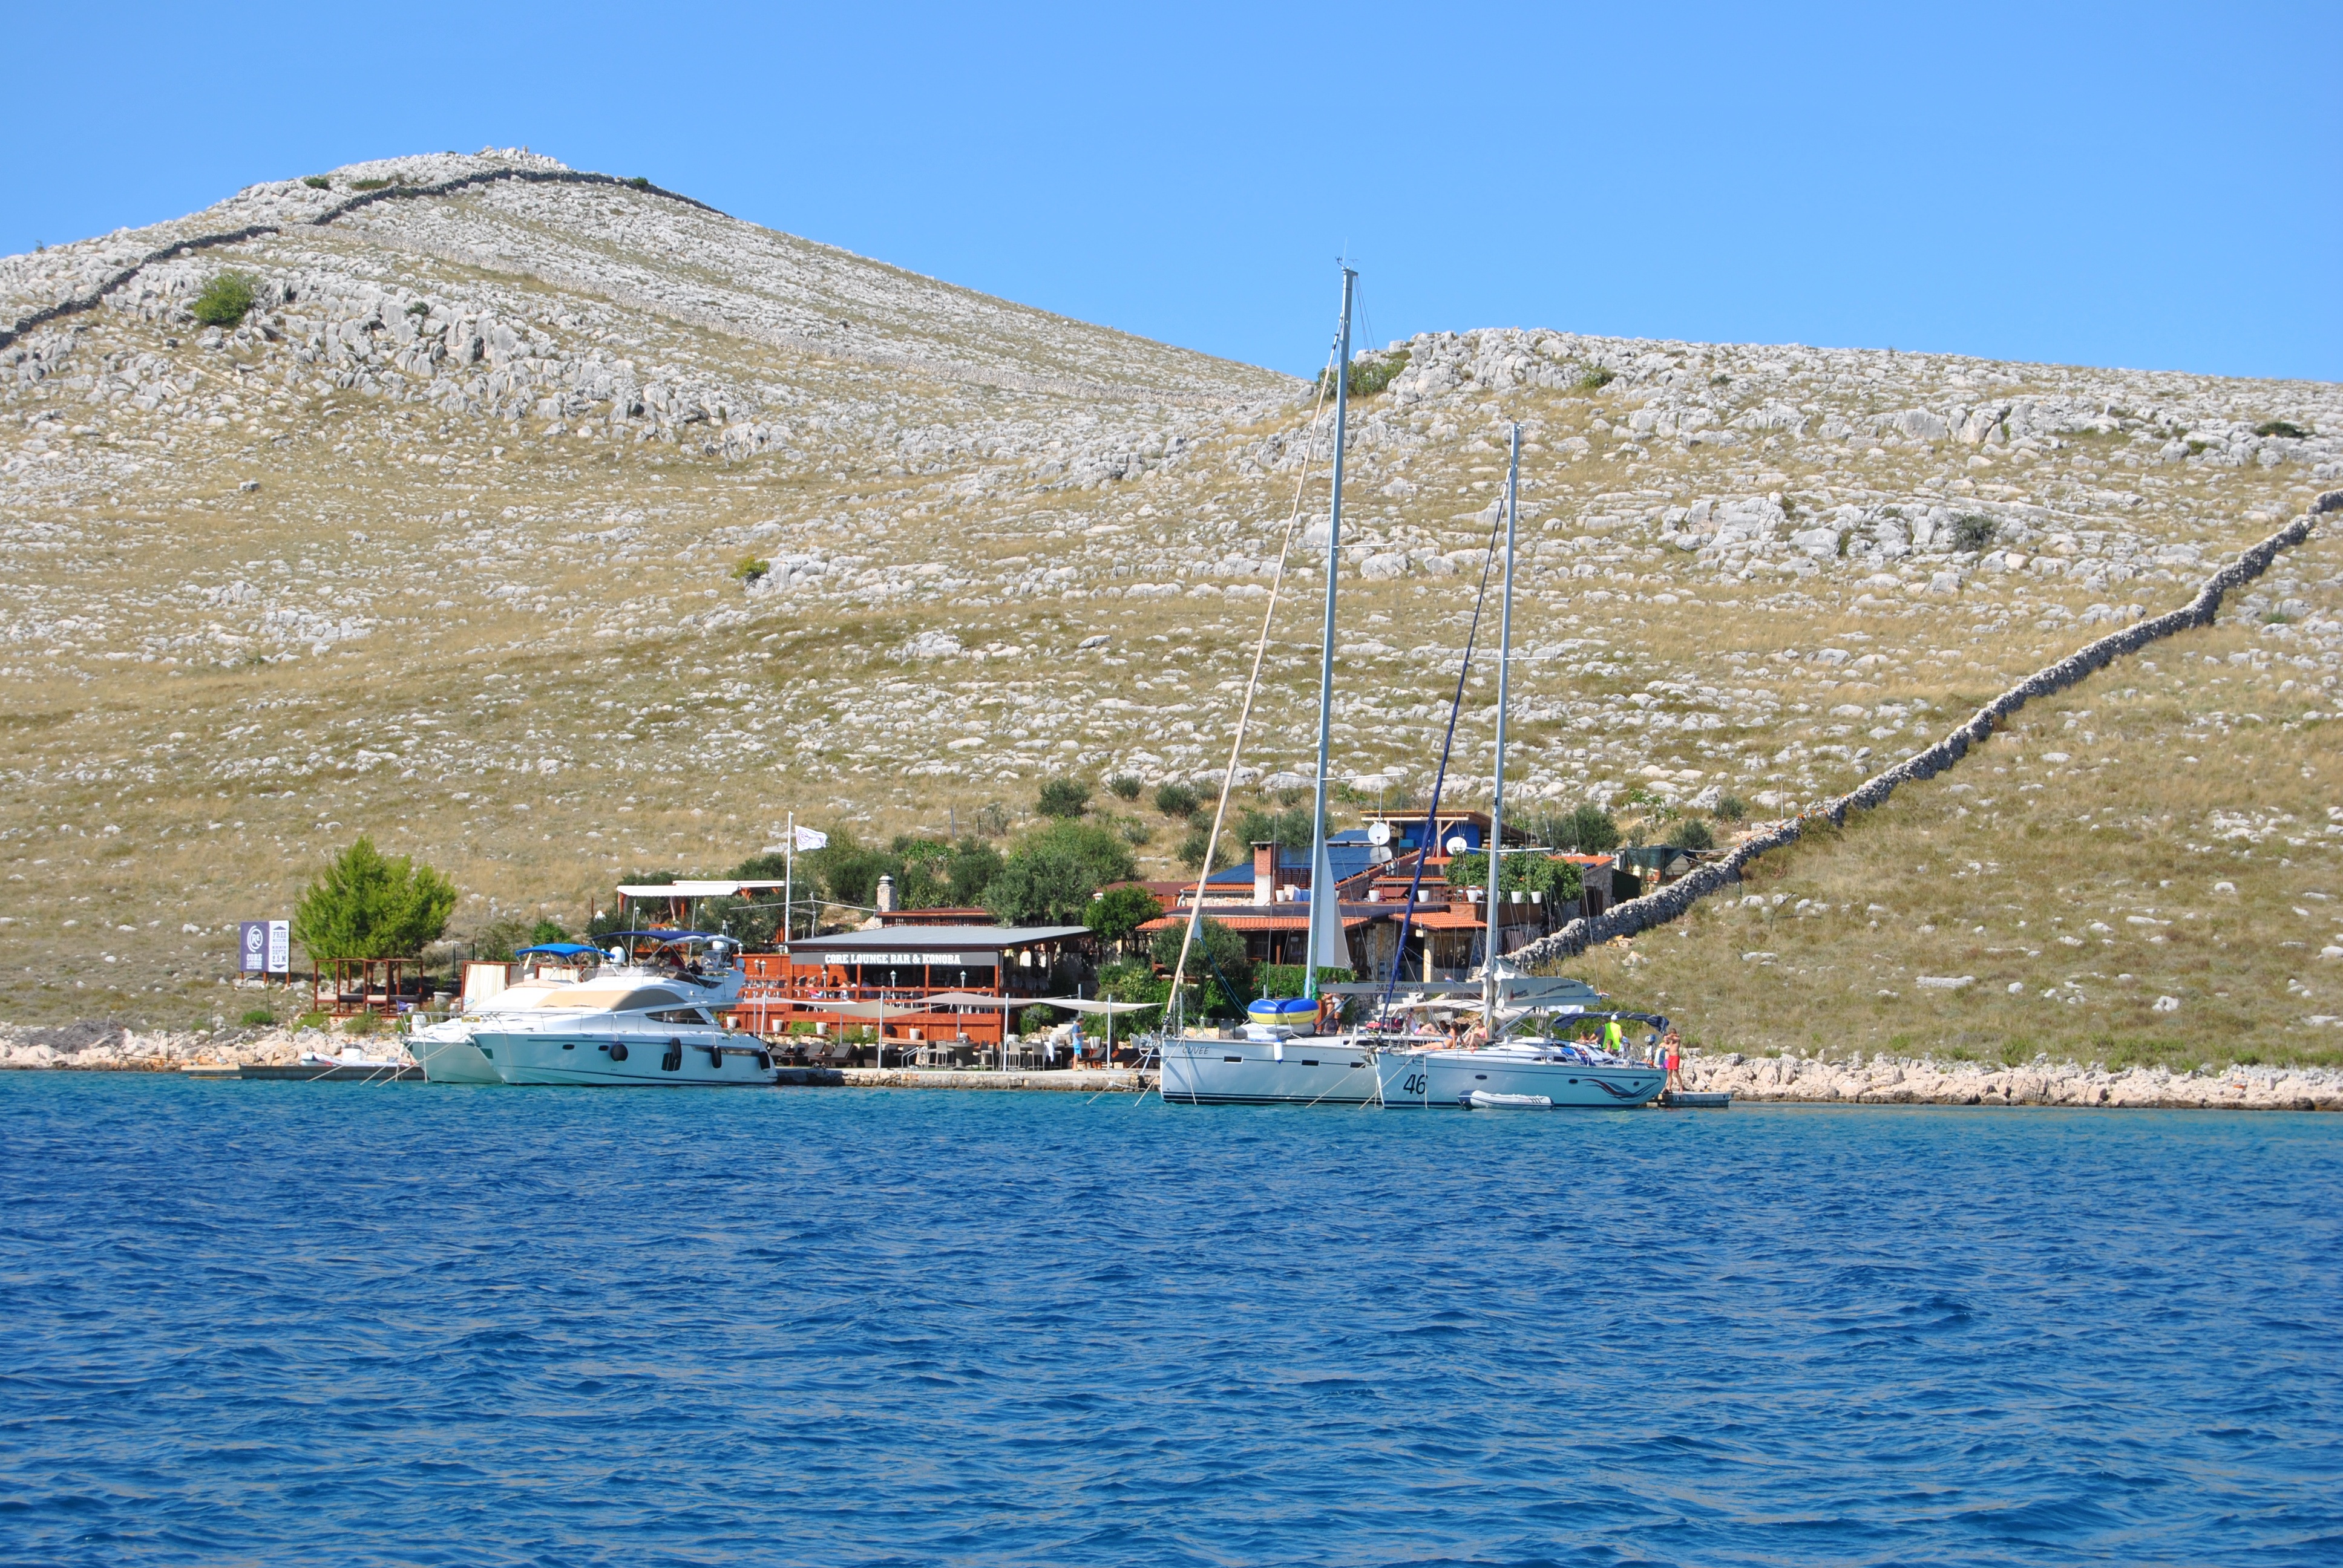
sea, coast, boat, summer, vehicle, bay, port, croatia, boating, sail